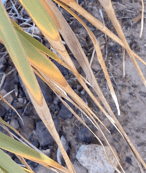
Label: Magnesium Deficiency